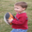
Label: boy